Naliya

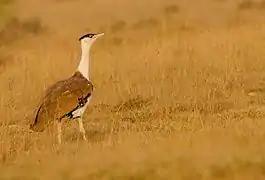
Great Indian bustard

Naliya is also famous for Great Indian Bustard sanctuary also known as Lala–Parjan Sanctuary, which is located nearby the town. With an area of about only 2 square kilometers, it is the smallest sanctuary in the country. There are approximately 30 great Indian bustards here, second only to Desert National Park, Rajasthan.